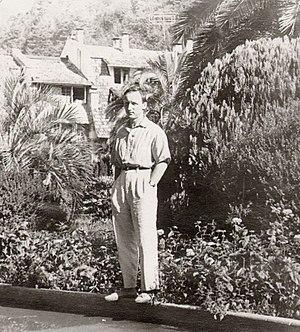
Boris Dmitrievitch Paryguine est docteur en philosophie, psychologue social et universitaire russe. Il est le fondateur de la psychologie sociale scientifique en URSS.